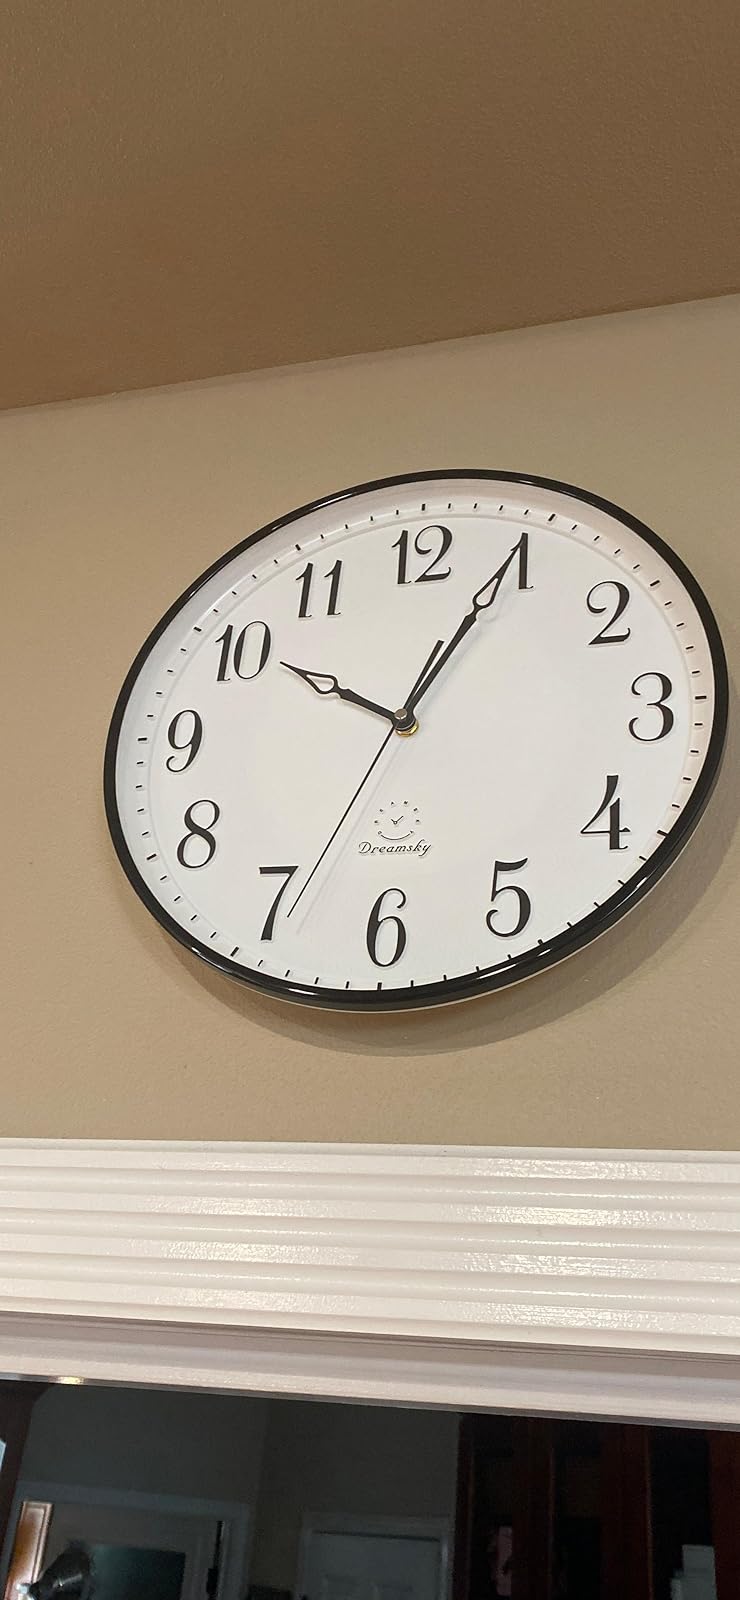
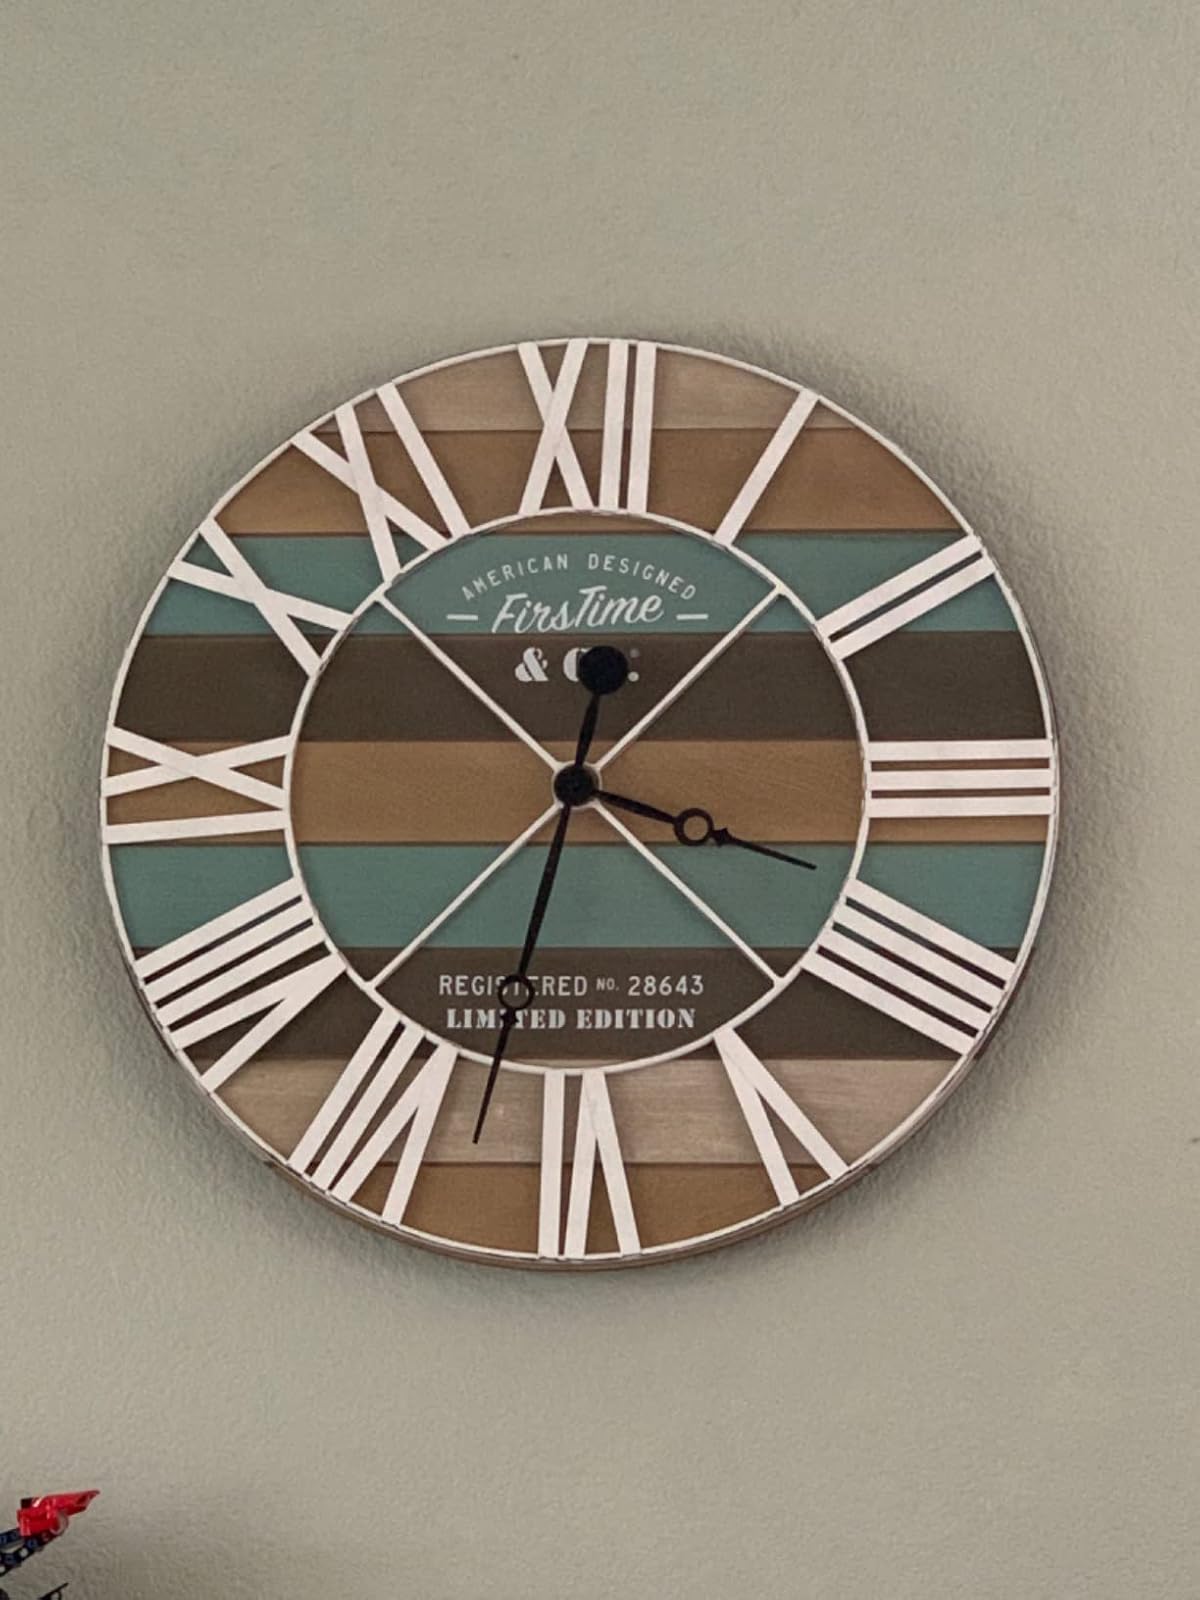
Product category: clock
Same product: no